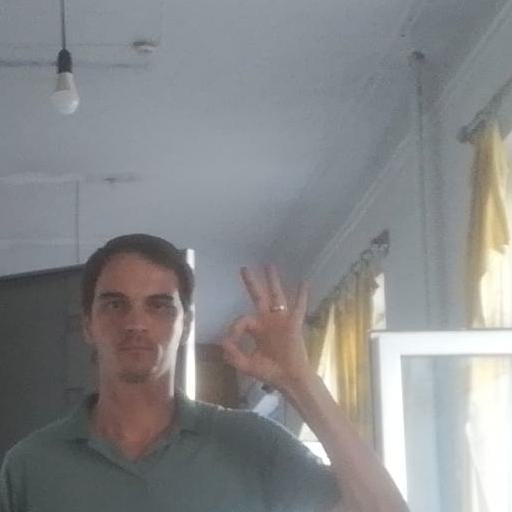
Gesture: ok